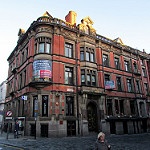
Label: buildings